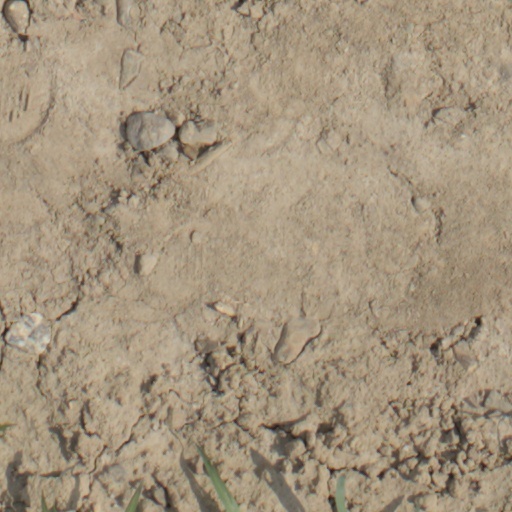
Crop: wheat